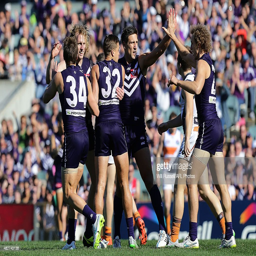
australian rules footballer celebrates after scoring a goal during the round match .